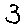
Label: 3